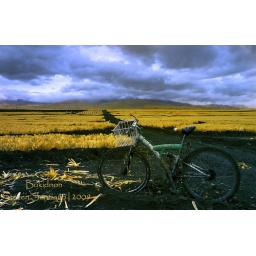
farmers bike in the middle of pineapple plantation in Bukidnon, Philippines. (canon 1000d IR converted cam, PP'ed with cs3